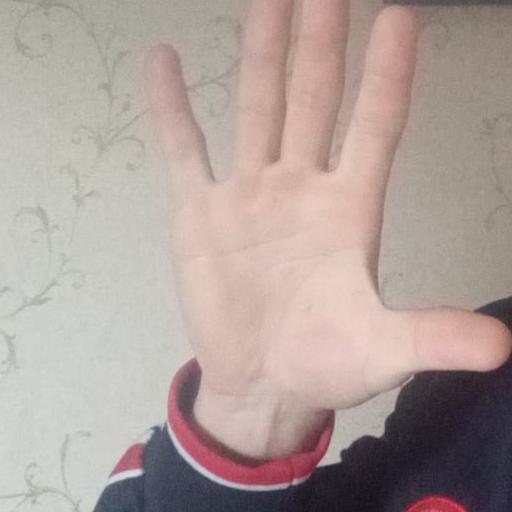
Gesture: palm